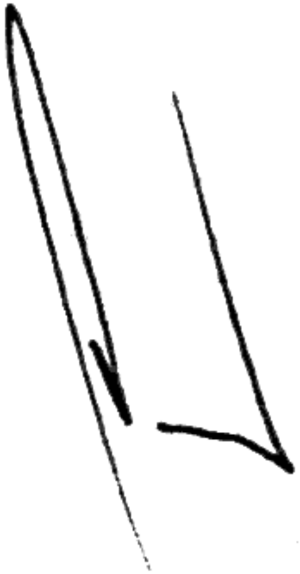
Arseni Petrovytch Iatseniouk, né le 22 mai 1974 à Tchernivtsi en Bucovine soviétique, est un homme d'État, économiste et avocat ukrainien.